Quema House

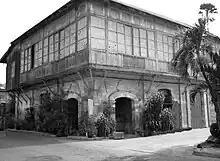
Quema house before renovations

The Quema House is the ancestral home of the Quema family in the Philippines. Built in the 1820s, it is a historic landmark in the town of Vigan, Ilocos Sur in the Philippines. The town itself was declared a UNESCO World Heritage Site in 1999.